Transport in Tyne and Wear

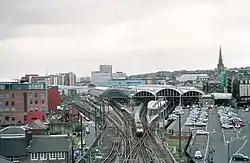
An aerial view of Newcastle Central Station.

As a result of the competition from the electric tramways, passenger numbers declined heavily on the existing railways. To try and recover, the Victorian rail network was electrified, consolidated, and then restructured under Tyneside Electrics in the 1910s. The consolidation of the East Coast Mainline also meant that new nonstop express services to Edinburgh, London, Durham and Middlesbrough were now available. The improved services and routes meant that passenger numbers rebounded, and created one of the largest electrified commuter networks at the time in the UK.